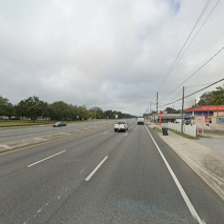
Label: streetView